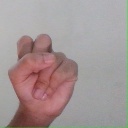
अक्षर: स